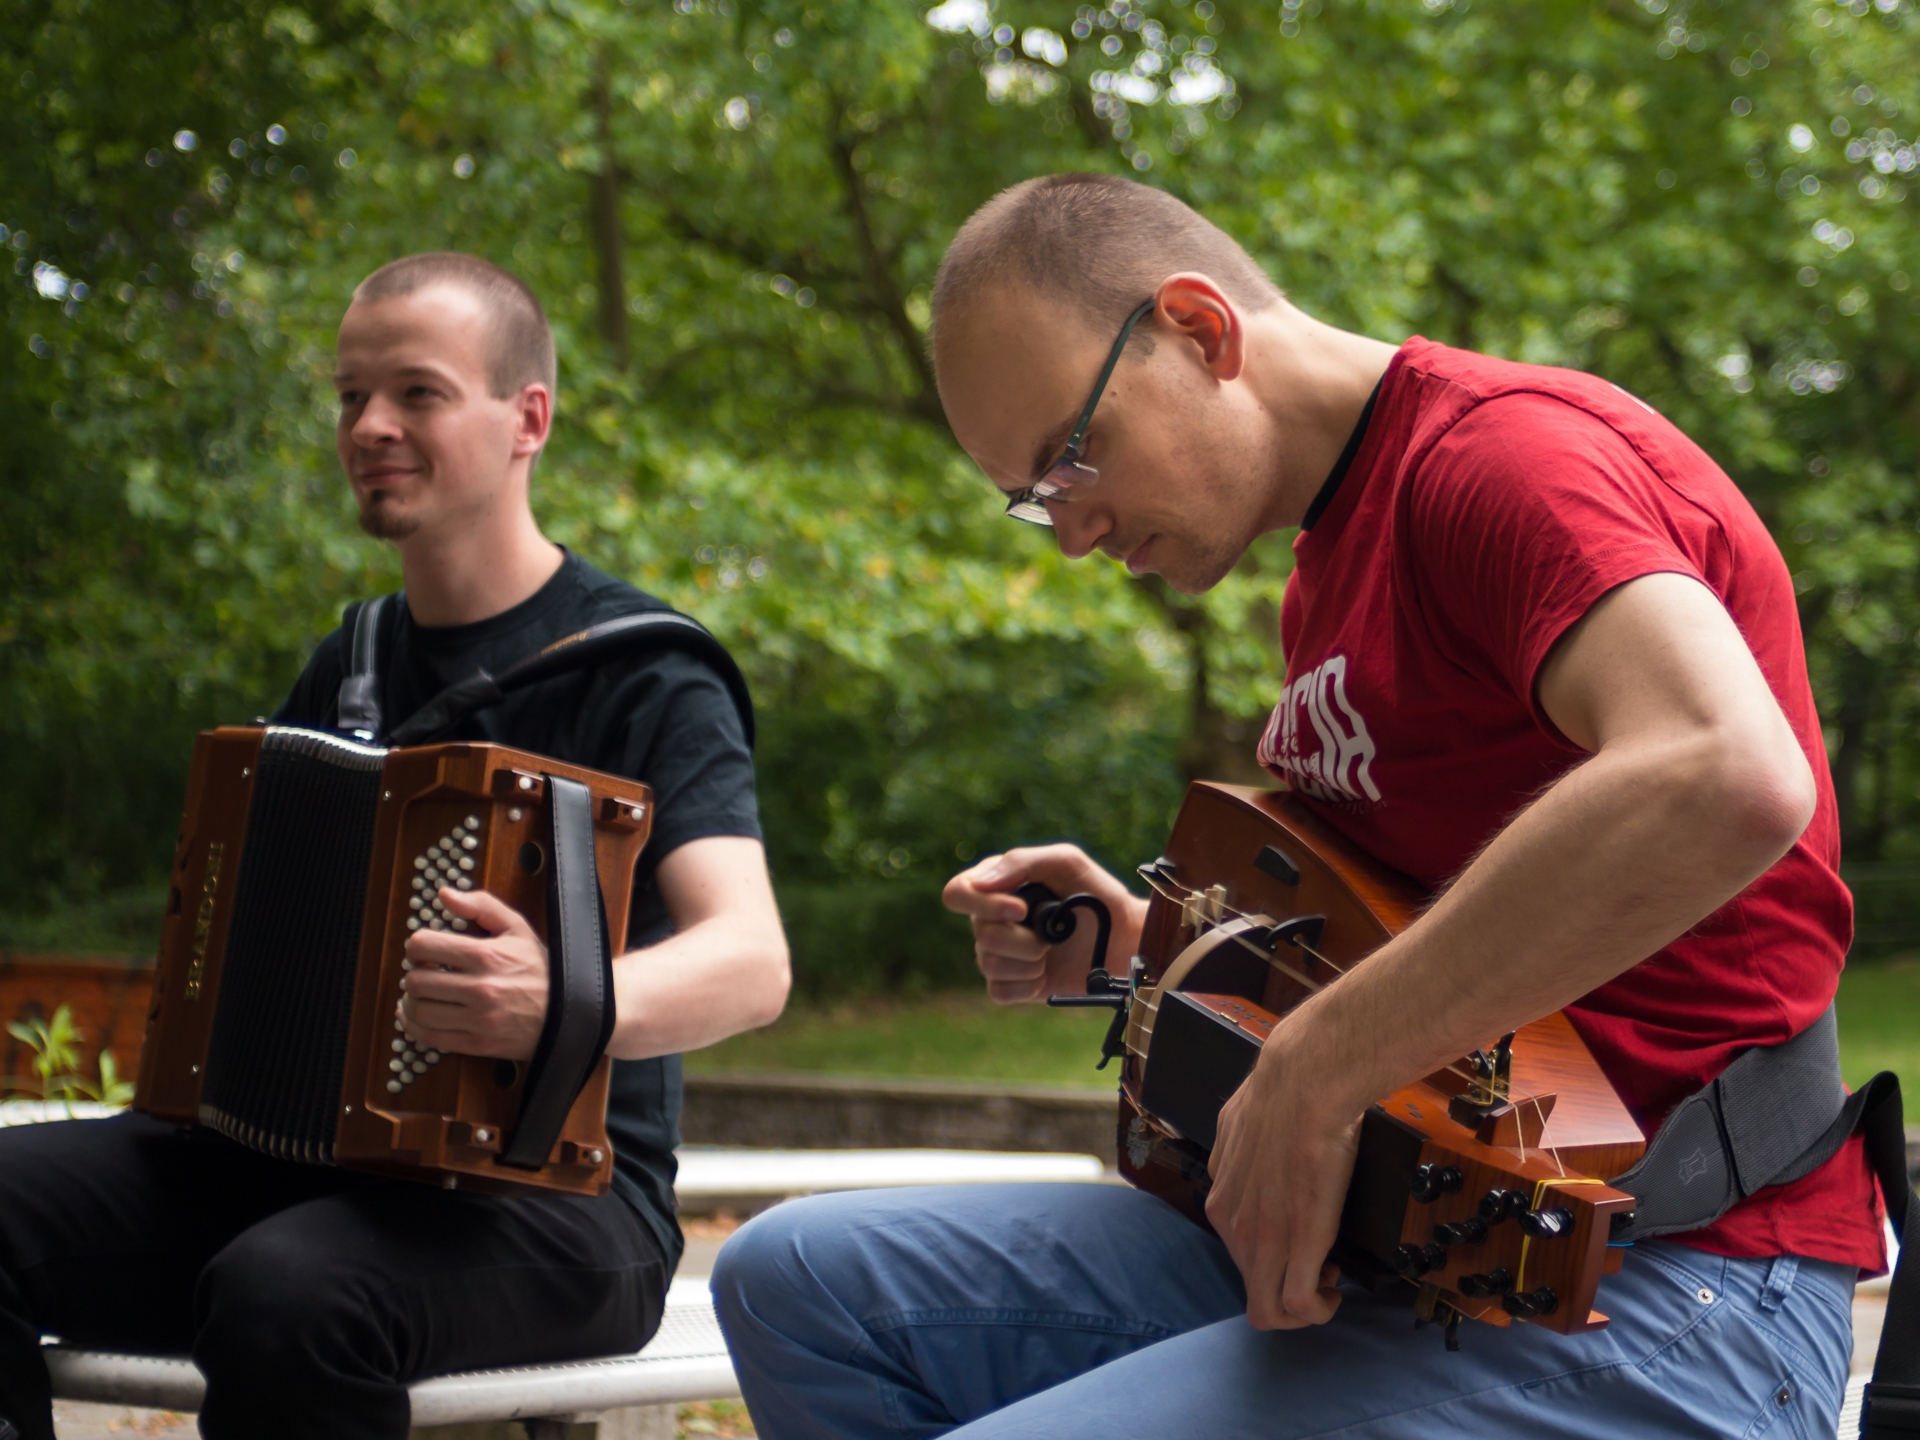
music, recreation, park, musician, musical instrument, product, 2015, fun, citypark, musiker, musik, panasoniclumixg5, flektogon35mmf24, hurdygurdy, drehleier, diatonic button accordion